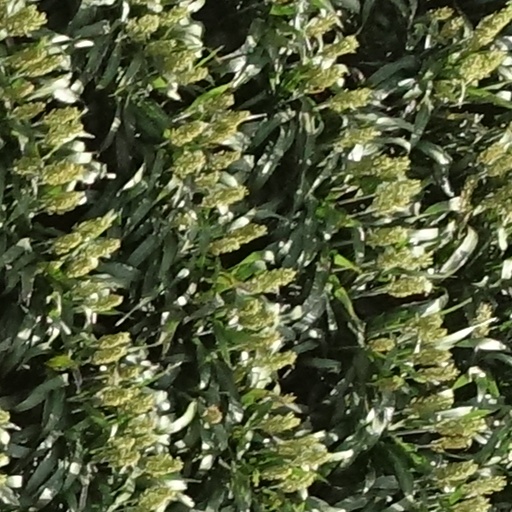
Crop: sorghum